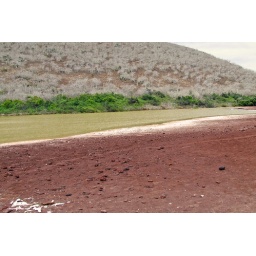
Another view of the red sand beach, with the skeleton of a sea lion in the left forefront of the photo.